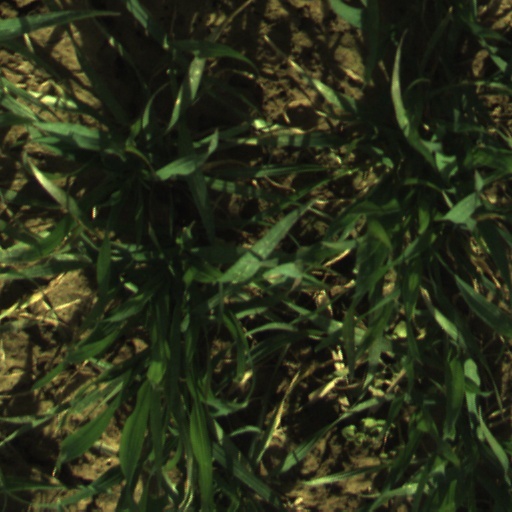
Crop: wheat